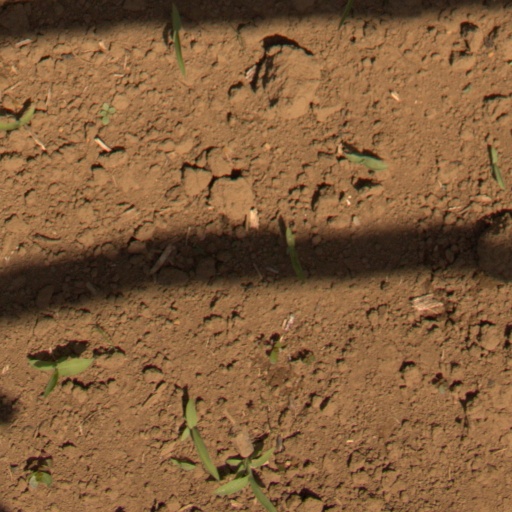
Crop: Jerusalem artichoke